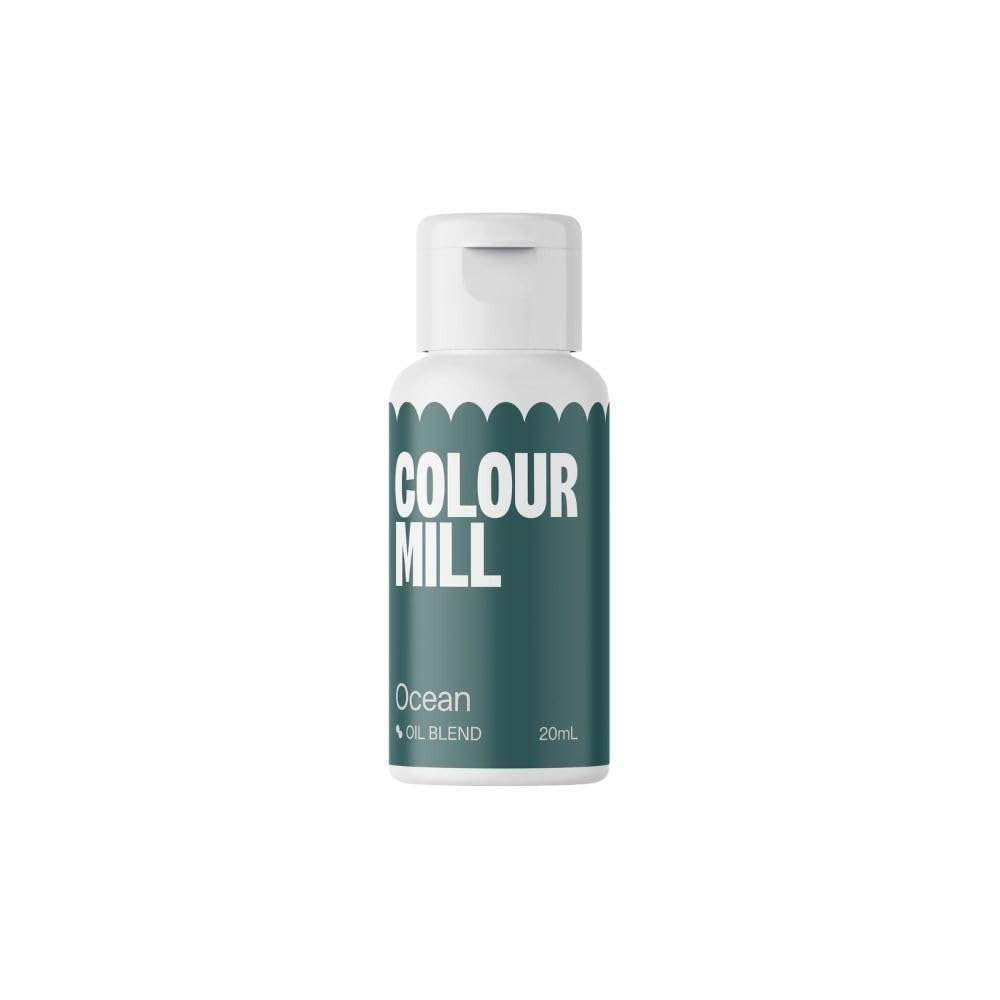
Item Name: Colour Mill Oil-Based Food Coloring, 20 Milliliters Ocean
Bullet Point 1: Color dyed and dispersed with these oils, allowing you to achieve color rich & vibrant
Bullet Point 2: Best in buttercream, Swiss meringue, chocolate, cake batter, ganache and fondant
Bullet Point 3: Allergen free
Bullet Point 4: Vegan
Bullet Point 5: Meets food safety standards of Australian and New Zealand Food Authority
Product Description: Colour Mill Oil-Based Food Coloring Color dyed and dispersed with these oils, allowing you to achieve color rich & vibrant Best in buttercream, Swiss meringue, chocolate, cake batter, ganache and fondant Allergen free Vegan Meets food safety standards of Australian and New Zealand Food Authority Shake well before use. Take it easy, colors will develop over time. Store in a cool dry place away from sunlight. Contains glycerol, colors and lecithin. Blended & bottled in Australia from local & imported ingredients.
Value: 0.68
Unit: Fl Oz

Price: 9.99